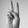
ASL letter: V